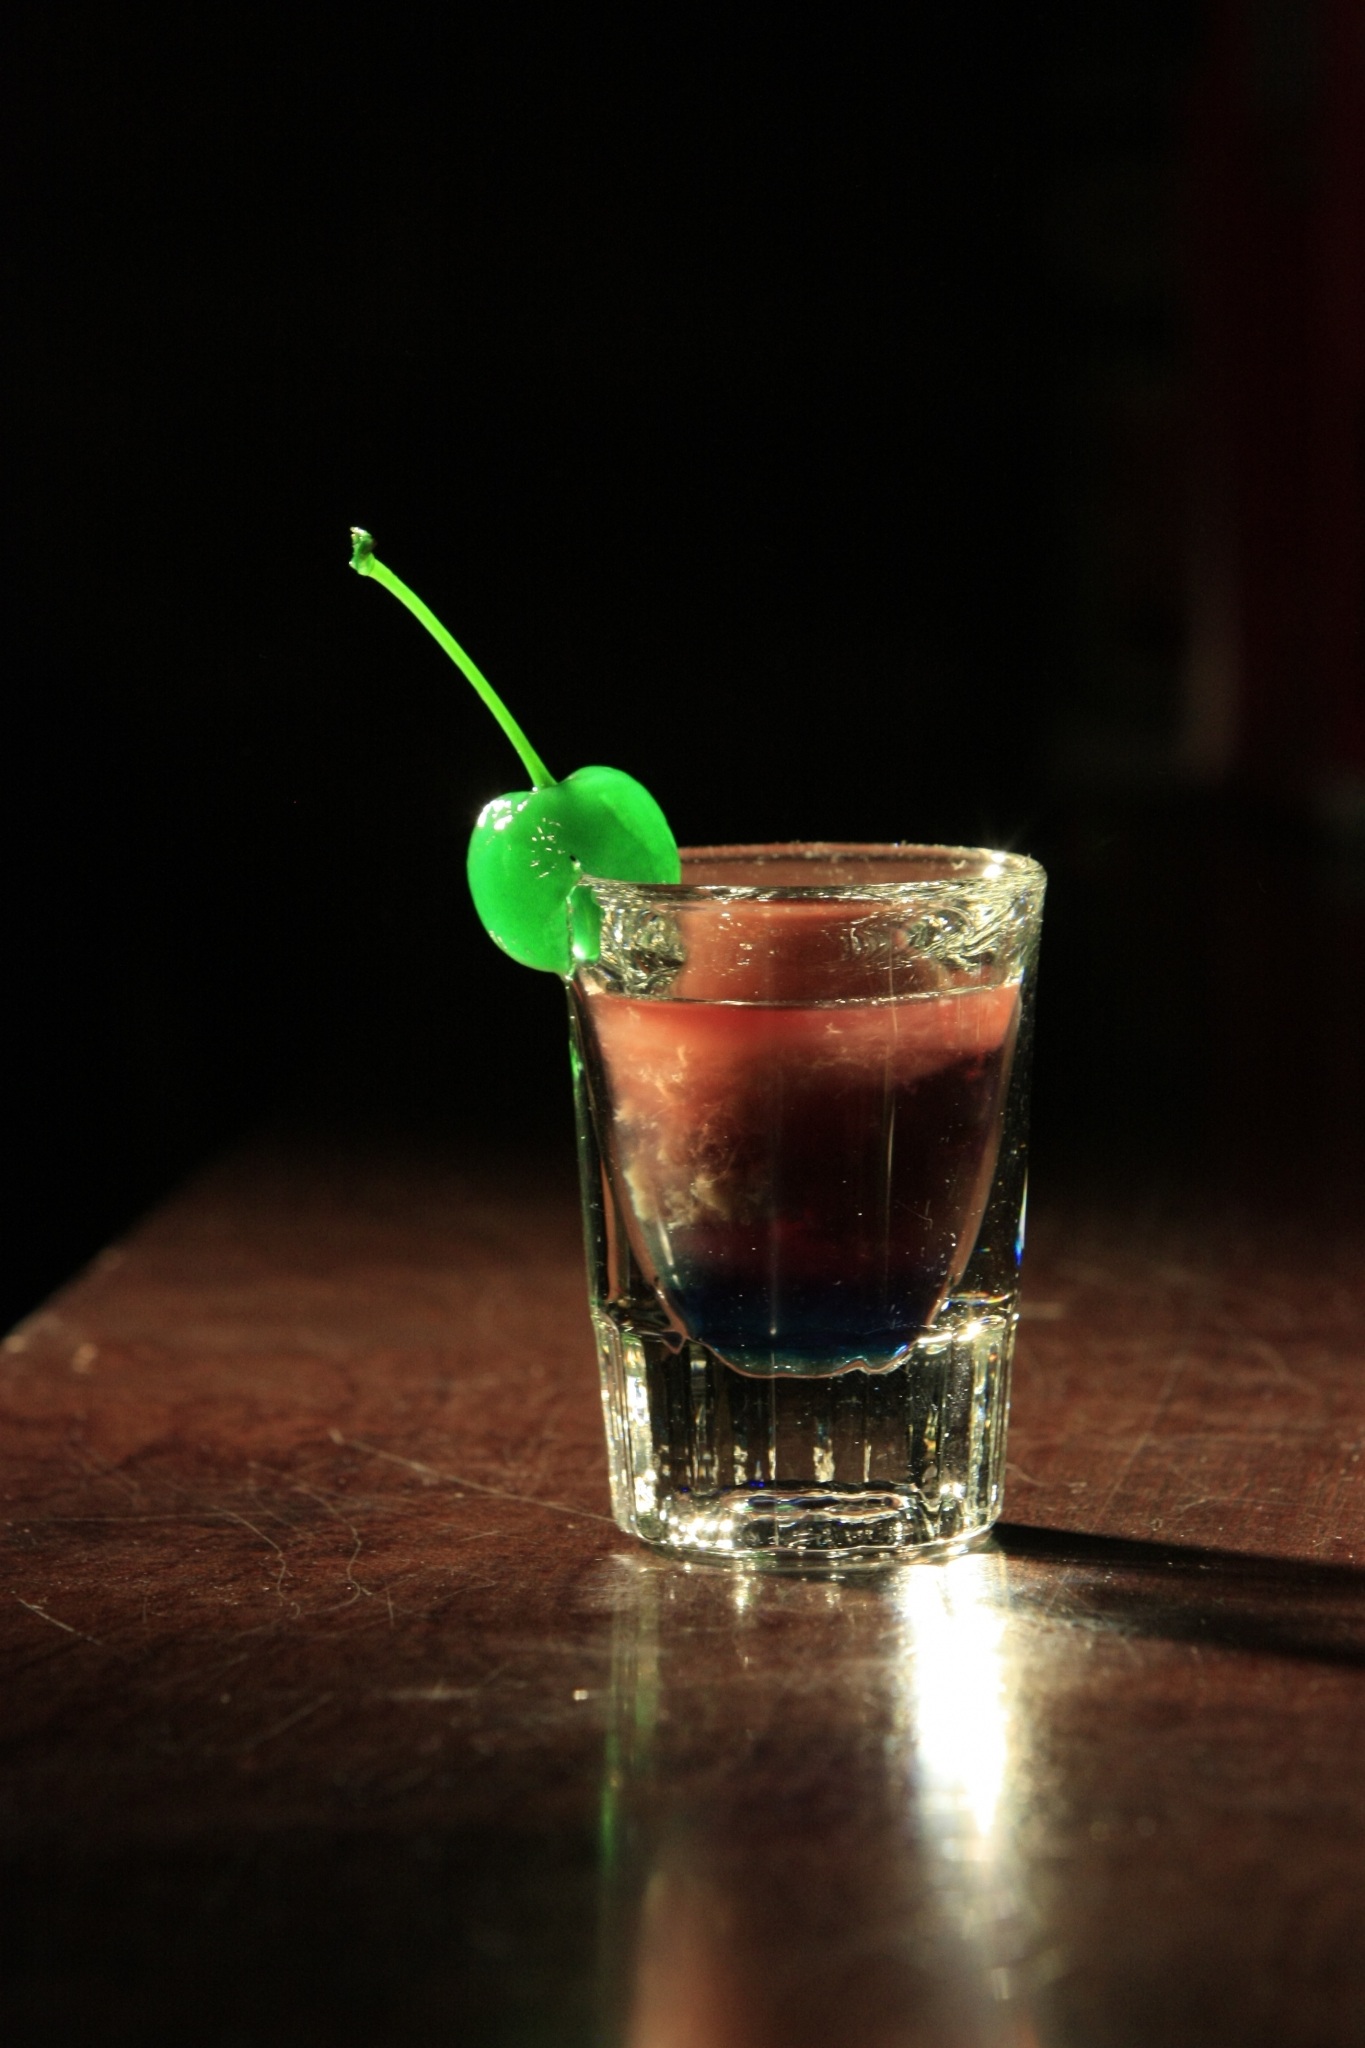
glass, restaurant, bar, decoration, green, drink, nightlife, alcohol, cocktail, martini, alcoholic, party, shot, mixing, anniversary, liqueur, pub, rum, cherry, shooter, macro photography, alcoholic beverage, still life photography, distilled beverage, mai tai, cuba libre